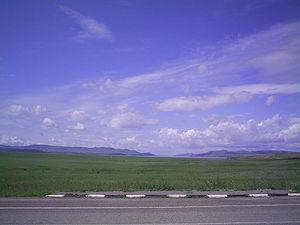
La Touba est une rivière de Russie et un affluent droit de l'Ienisseï, qui coule dans le sud de la Sibérie occidentale, dans le krai de Krasnoïarsk.